Fish scale

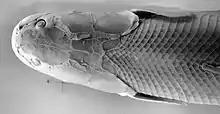
Geometrically laid out ganoid scales on a bichir

In sturgeons, the scales are greatly enlarged into armour plates along the sides and back, while in the bowfin the scales are greatly reduced in thickness to resemble cycloid scales.